Zdzisław Kapka

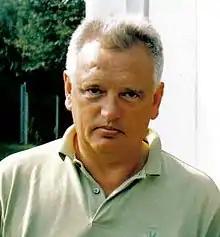
Kapka in 2007

Zdzisław Ryszard Kapka (born 7 December 1954) is a Polish former professional footballer who played as a forward.